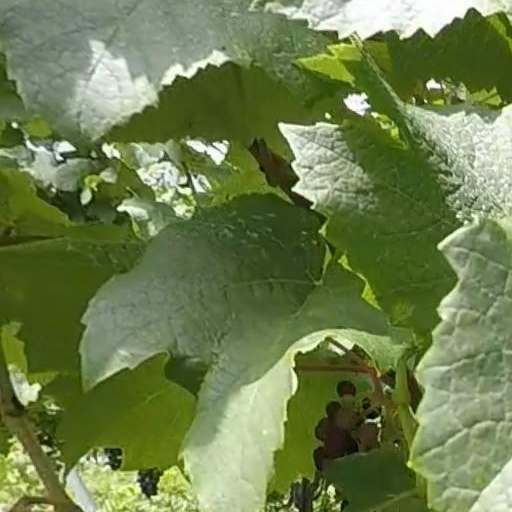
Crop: grape